Describe the emotion expressed in this image:  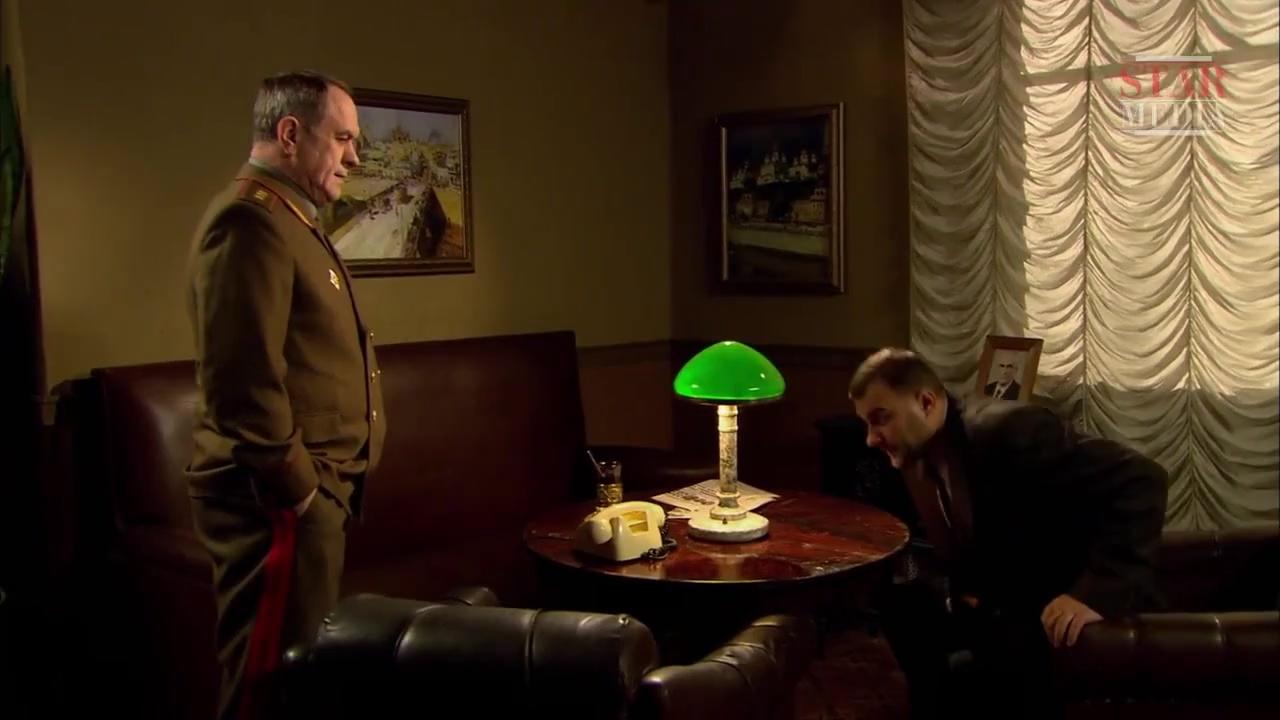
This person displays Pain, valence and arousal with low intensity.